Hugh Burgoyne

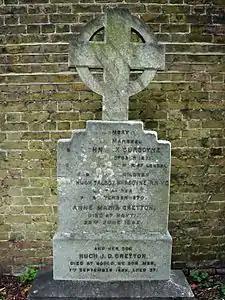
Funerary monument, Brompton Cemetery, London

St. Paul’s Cathedral, London houses a memorial to Burgoyne and the officers, marines, men and boys who perished off the Spanish coast.